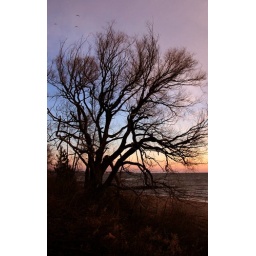
an old tree is silhouetted against the early morning sky